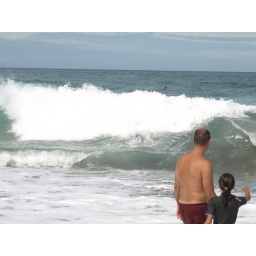
wyd fighting against some white water wash.